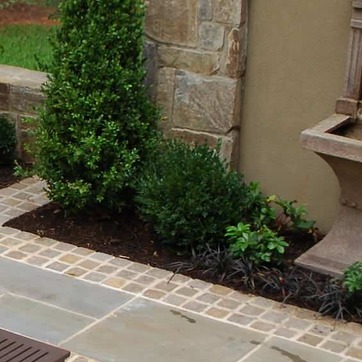
Material: foliage